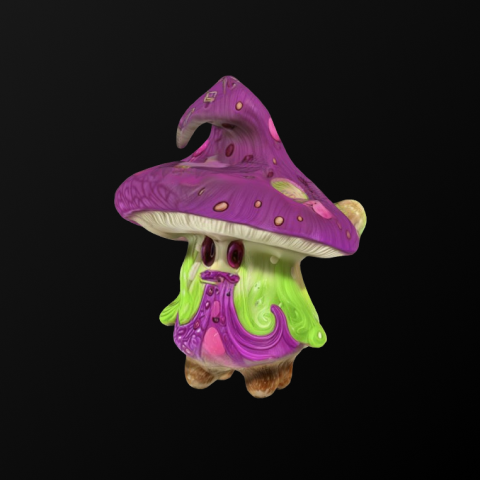
미적 점수 (1~10점): 7